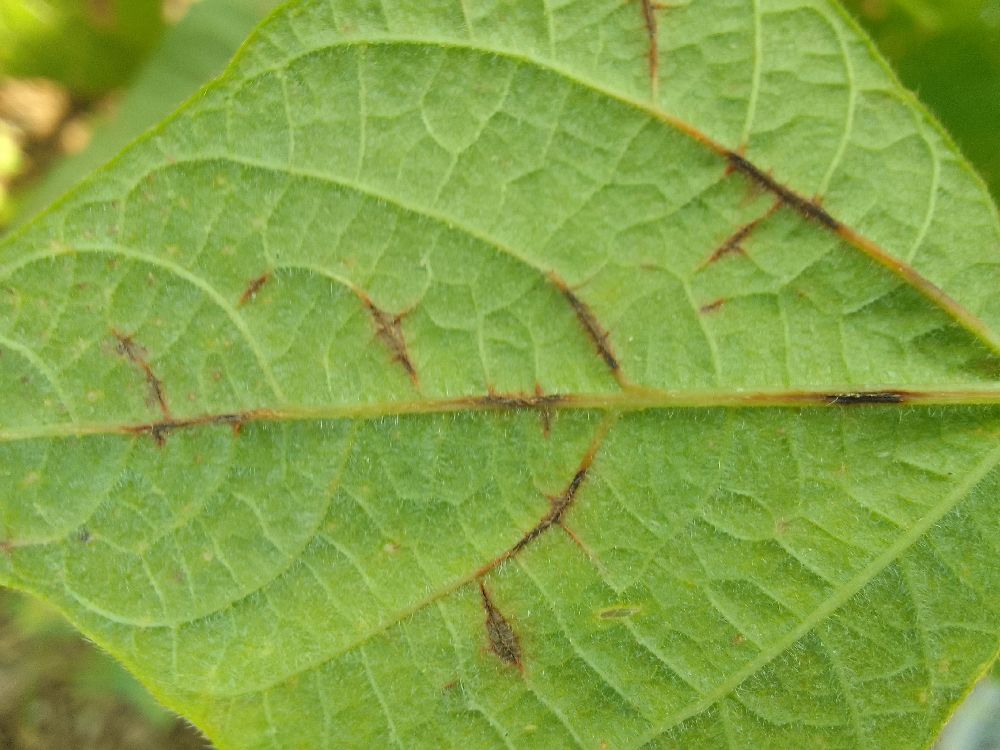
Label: anthracnose